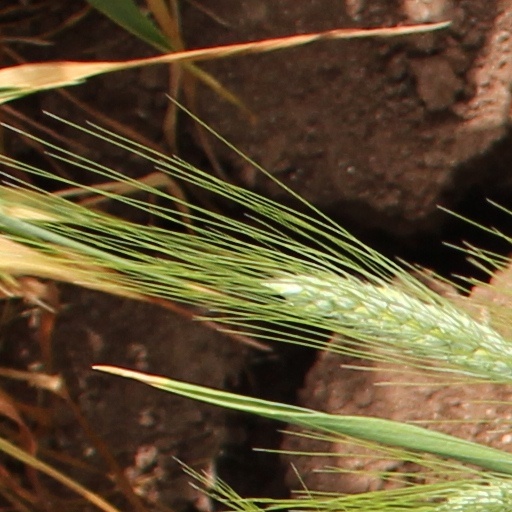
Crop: wheat